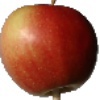
Label: Apple Red 2